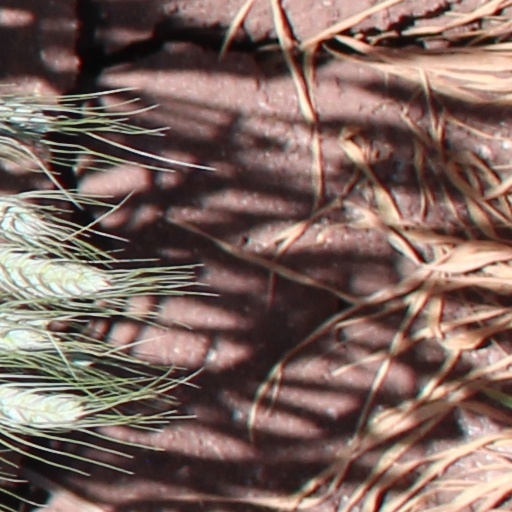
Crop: wheat